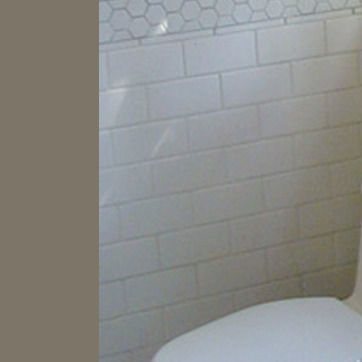
Material: tile